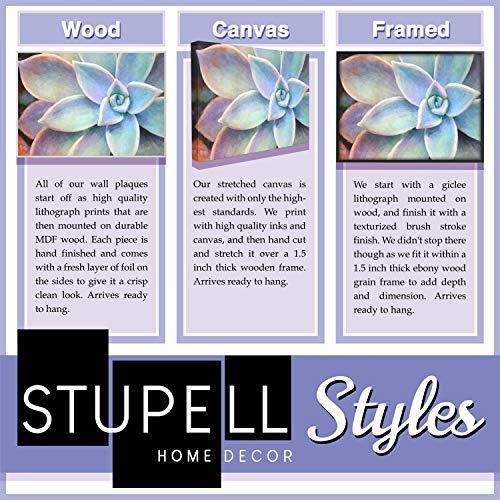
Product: The Kids Room by Stupell Noah's Ark Rectangle Wall Plaque, 11 x 0.5 x 15, Proudly Made in USA
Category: Baby Products | Nursery | Décor | Wall Décor | Wall Plaques
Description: Lithograph Print Mounted on Sturdy 0.5 Inch MDF wood.
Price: $33.99